The Dark Avenger

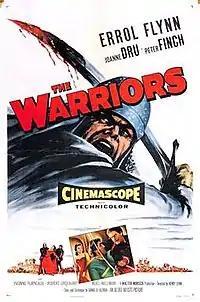
"The Warriors" U.S. theatrical release poster

The Dark Avenger is a 1955 British historical action adventure film in CinemaScope directed by Henry Levin. The screenplay was written by Daniel B. Ullman (and an uncredited Phil Park). The film stars Errol Flynn, Joanne Dru and Peter Finch. The music score is by Cedric Thorpe Davie. It is also known as The Warriors in the United States, and had a working title of The Black Prince in the United Kingdom.